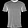
Label: T - shirt / top